National Museum of Fine Arts (Manila)

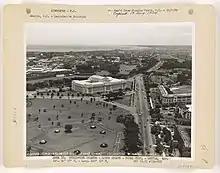
Aerial view of the Legislative Building, 1938

The building was originally designed by the Bureau of Public Works (precursor of the Department of Public Works and Highways) Consulting Architect Ralph Harrington Doane and Antonio Toledo in 1918, and was intended to be the future home of the National Library of the Philippines, according to the Plan of Manila of Daniel H. Burnham. Meanwhile, a Capitol building for the Philippine Legislature (established on October 16, 1916) was to rise on Wallace Field, just south of the library (the location is now María Y. Orosa Street in Rizal Park). Instead, the Philippine Legislature decided to move into the Library building in 1926, and changes to the building's layout were done accordingly by architect Juan M. Arellano. It was built under the supervision of the architecture firm of Pedro Siochi and Company and the building therefore became known as the Legislative Building. The Second Regular Session of the 7th Philippine Legislature was formally opened on the inauguration of the building on July 16, 1926, in the presence of Governor-General Leonard Wood, then Senate President Manuel L. Quezon, House Speaker Manuel Roxas, and Colonel Carmi A. Thompson, envoy of President Calvin Coolidge of the United States. It was concurrently the headquarters of the National Library from 1928 to 1944.